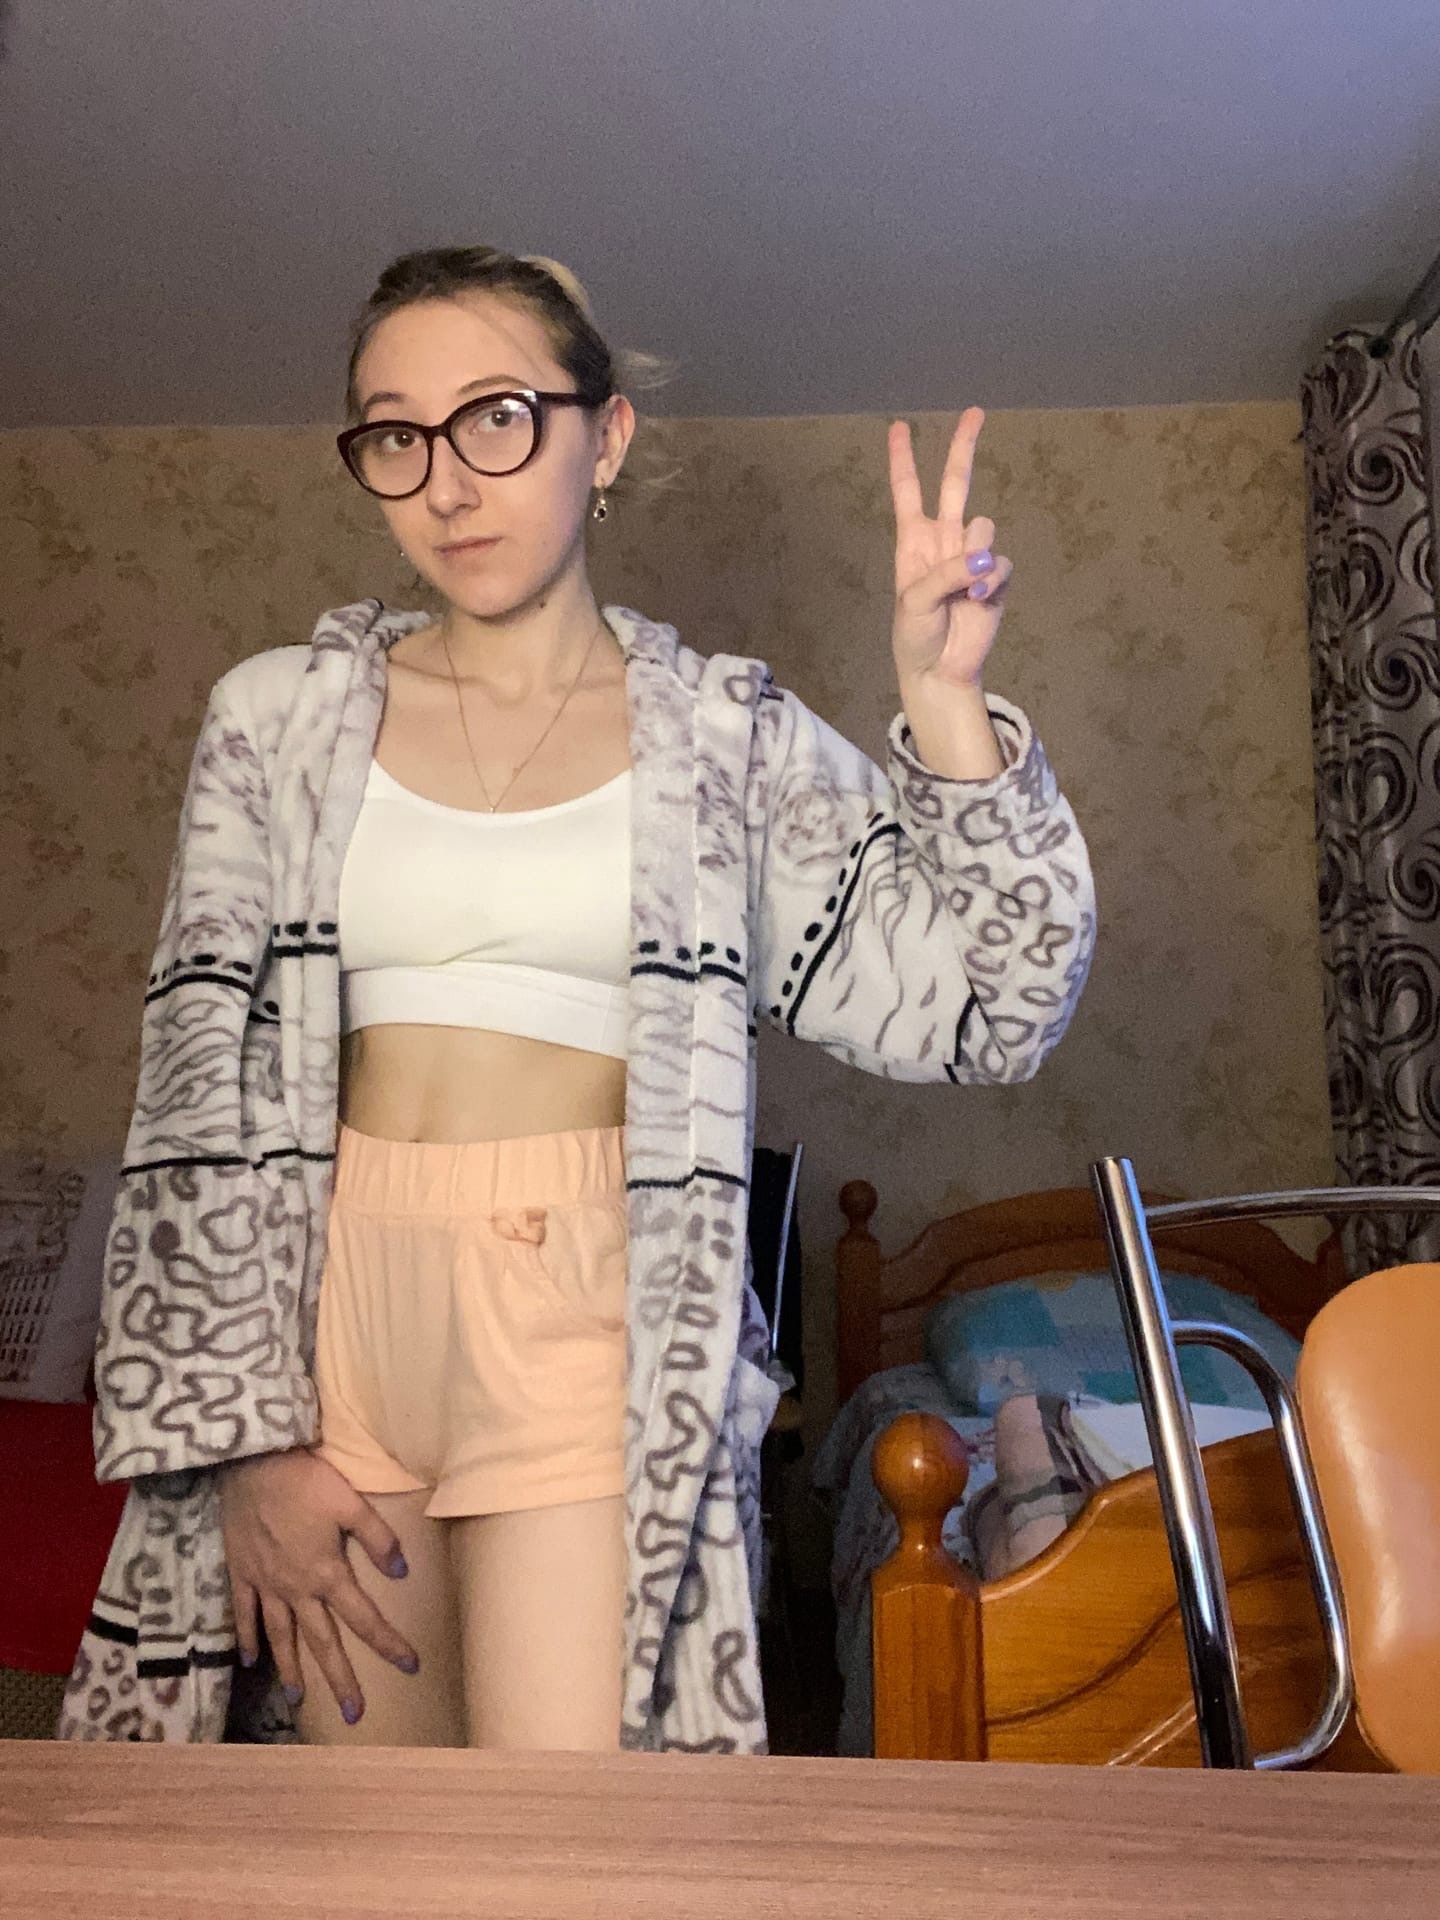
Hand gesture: peace